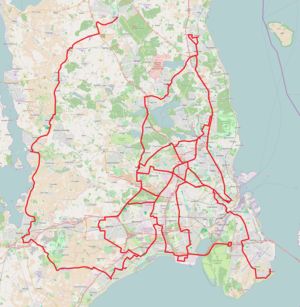
S-bus / Uddybende artikler
S-busnettet i oktober 2019.
S-busser er en type hurtige og direkte buslinjer i Storkøbenhavn med få stop. De første linjer blev oprettet af HT den 21. oktober 1990, og i perioden frem til 1998 blev S-busnettet løbende udbygget med flere linjer. I dag drives S-busnettet af trafikselskabet Movia og er en naturlig del af rygraden i den kollektive trafik i Hovedstadsområdet. I 2019 transporterede de ca. 28,8 mio. passagerer, svarende til 14,5 % af det samlede passagertal.